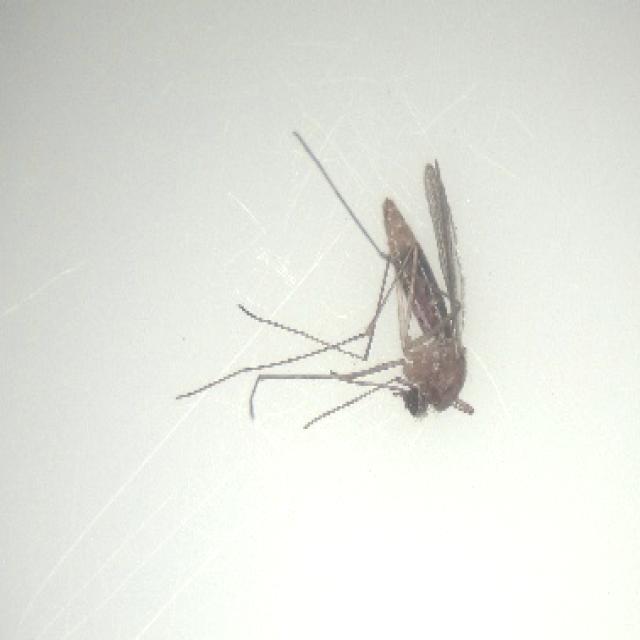
Species: culex_pipiens